Kaghaznagar Express

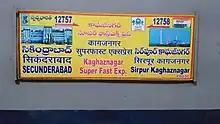

The 12757 / 12758 Kaghaznagar Superfast Express is a Superfast Express train belonging to Indian Railways – South Central Railway zone that runs between & in India.